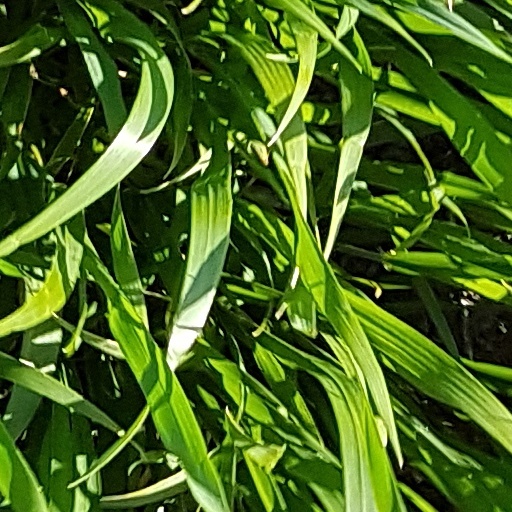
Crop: wheat